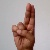
The image shows a hand gesture representing the letter 'U' in Indian Sign Language.